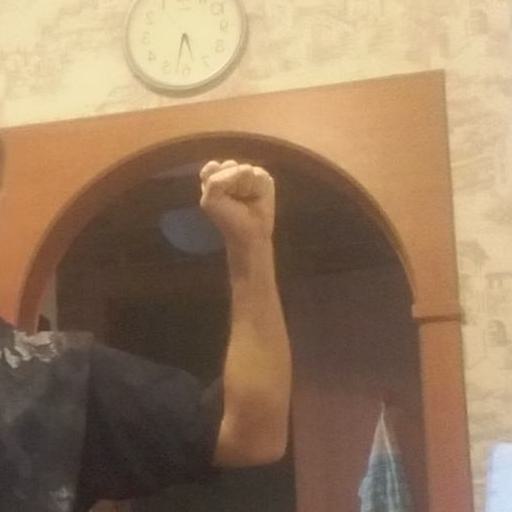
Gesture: fist